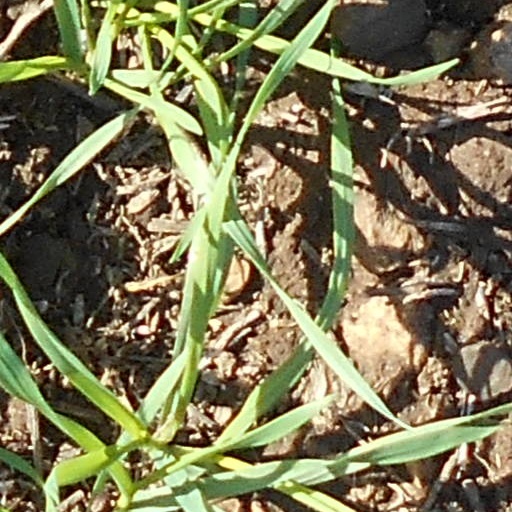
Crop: wheat